History of Wat Phra Dhammakaya

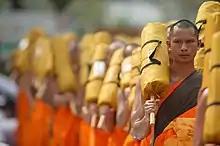
In 2011, Wat Phra Dhammakaya started to organize pilgrimages passing important places in the life of Luang Pu Sodh Candasaro.

The temple also started to organize huge alms giving events around the country, including at important sites in Bangkok, some of which were joined by thousands of monks. The alms giving events were held to help bring monks and lay people together, to revive the custom of alms giving, and as a dedication of merit to the victims of the insurgency in the Southern provinces. The profits from the alms giving events were used to support the temples and teachers in the South with aid and supplies. The events were the first mass gatherings which the junta had allowed since the 2006 coup d'état. In 2012, the alms events became more prominent when then Prime Minister Yingluck Shinawatra joined an event in person, as well as comedian Udom Taepanich.